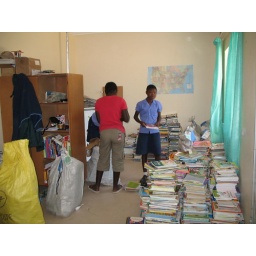
Three learners from the JSS were more than happy to sort through 10 bags of books in one afternoon.